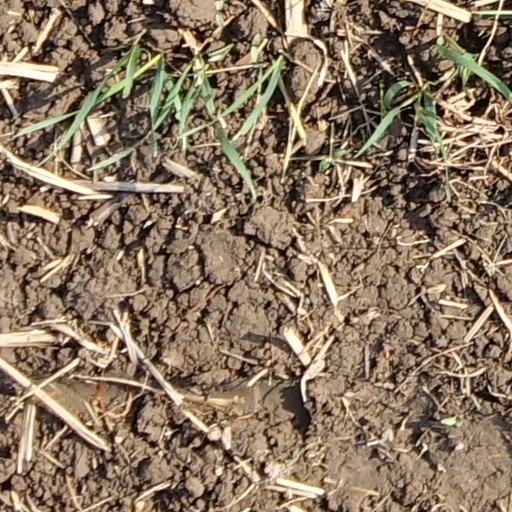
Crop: wheat